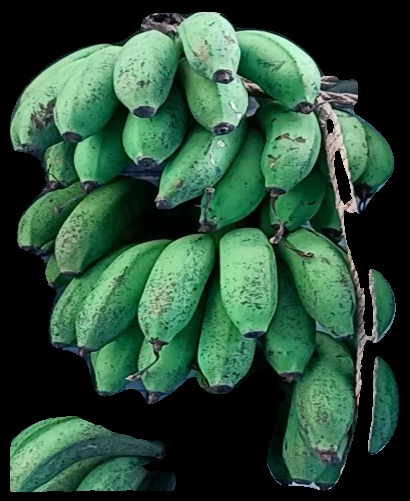
Variety: rasbale
Grade: grade2